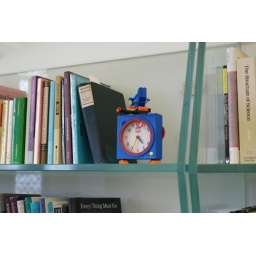
Lego clock and books in philosopher's office